Paço de São Cristóvão

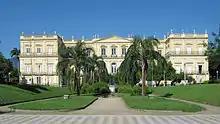
Serving as a museum

In the 16th and 17th centuries, the area where the palace is located was part of a Jesuit farm in the outskirts of Rio de Janeiro. With the expulsion of the Order in 1759, the property was dismembered and passed into private ownership. In the early 19th century, the area became known as the "Quinta da Boa Vista" (Estate with a Beautiful View), because the Tijuca Forest, Corcovado, and Cajú beach could be seen from it; it belonged to a Portuguese-Lebanese slave merchant, "Elie Antun Lubbus", ("Elias Antônio Lopes" in Portuguese), who erected, around 1803, a hilltop manor house from which one could see Guanabara Bay. When the Portuguese court was transferred to Brazil, in 1808, Lopes donated his farm to the prince regent, João VI. João VI appreciated the gift and stayed for long periods in the manor house. Before belonging to the monarchy, the residence was just one of many colonial-style mansions scattered throughout the country. With the arrival of João VI to Brazil, who had left Lisbon fleeing Napoleon in 1808, countless houses in Rio were expropriated to house the royal entourage. Lopes preempted that fate for the Quinta da Boa Vista, and in return, João VI granted Lopes titles of nobility and a fat indemnity. The mansion underwent many renovations over the decades, including the addition of an imposing masonry and cast-iron gate, the erection of a Moorish style side tower, construction of a semicircular staircase to the second floor residence, and, later, a second tower in the neoclassical style. A third floor was added, and the Moorish tower rebuilt in neoclassical style. All of the changes left the Palace of São Cristóvão appropriate to the power of the Brazilian Empire at its height. In 1847, Parliament approved a government bill that would allocate 240 contos de reis to complete the seemingly endless reforms. For Senator Clemente Pereira (PA), Pedro II had to leave Sao Cristóvão, Pereira's proposal was approved, but the government did not even design a new imperial palace.